Kiveton Bridge railway station

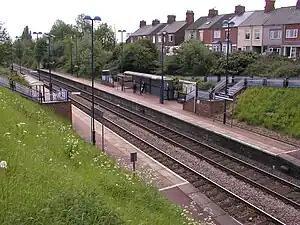
The station in 2008

Kiveton Bridge railway station is a railway station in the village of Kiveton Park in South Yorkshire, England. It also served the now closed Kiveton Park Colliery which was adjacent.